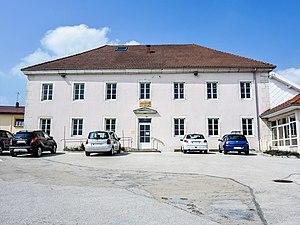
Mairie